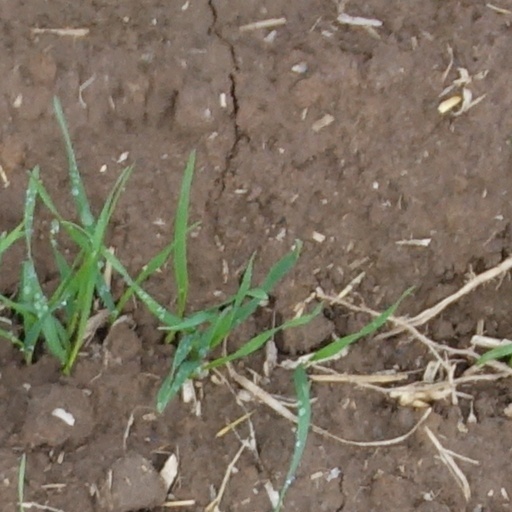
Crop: wheat